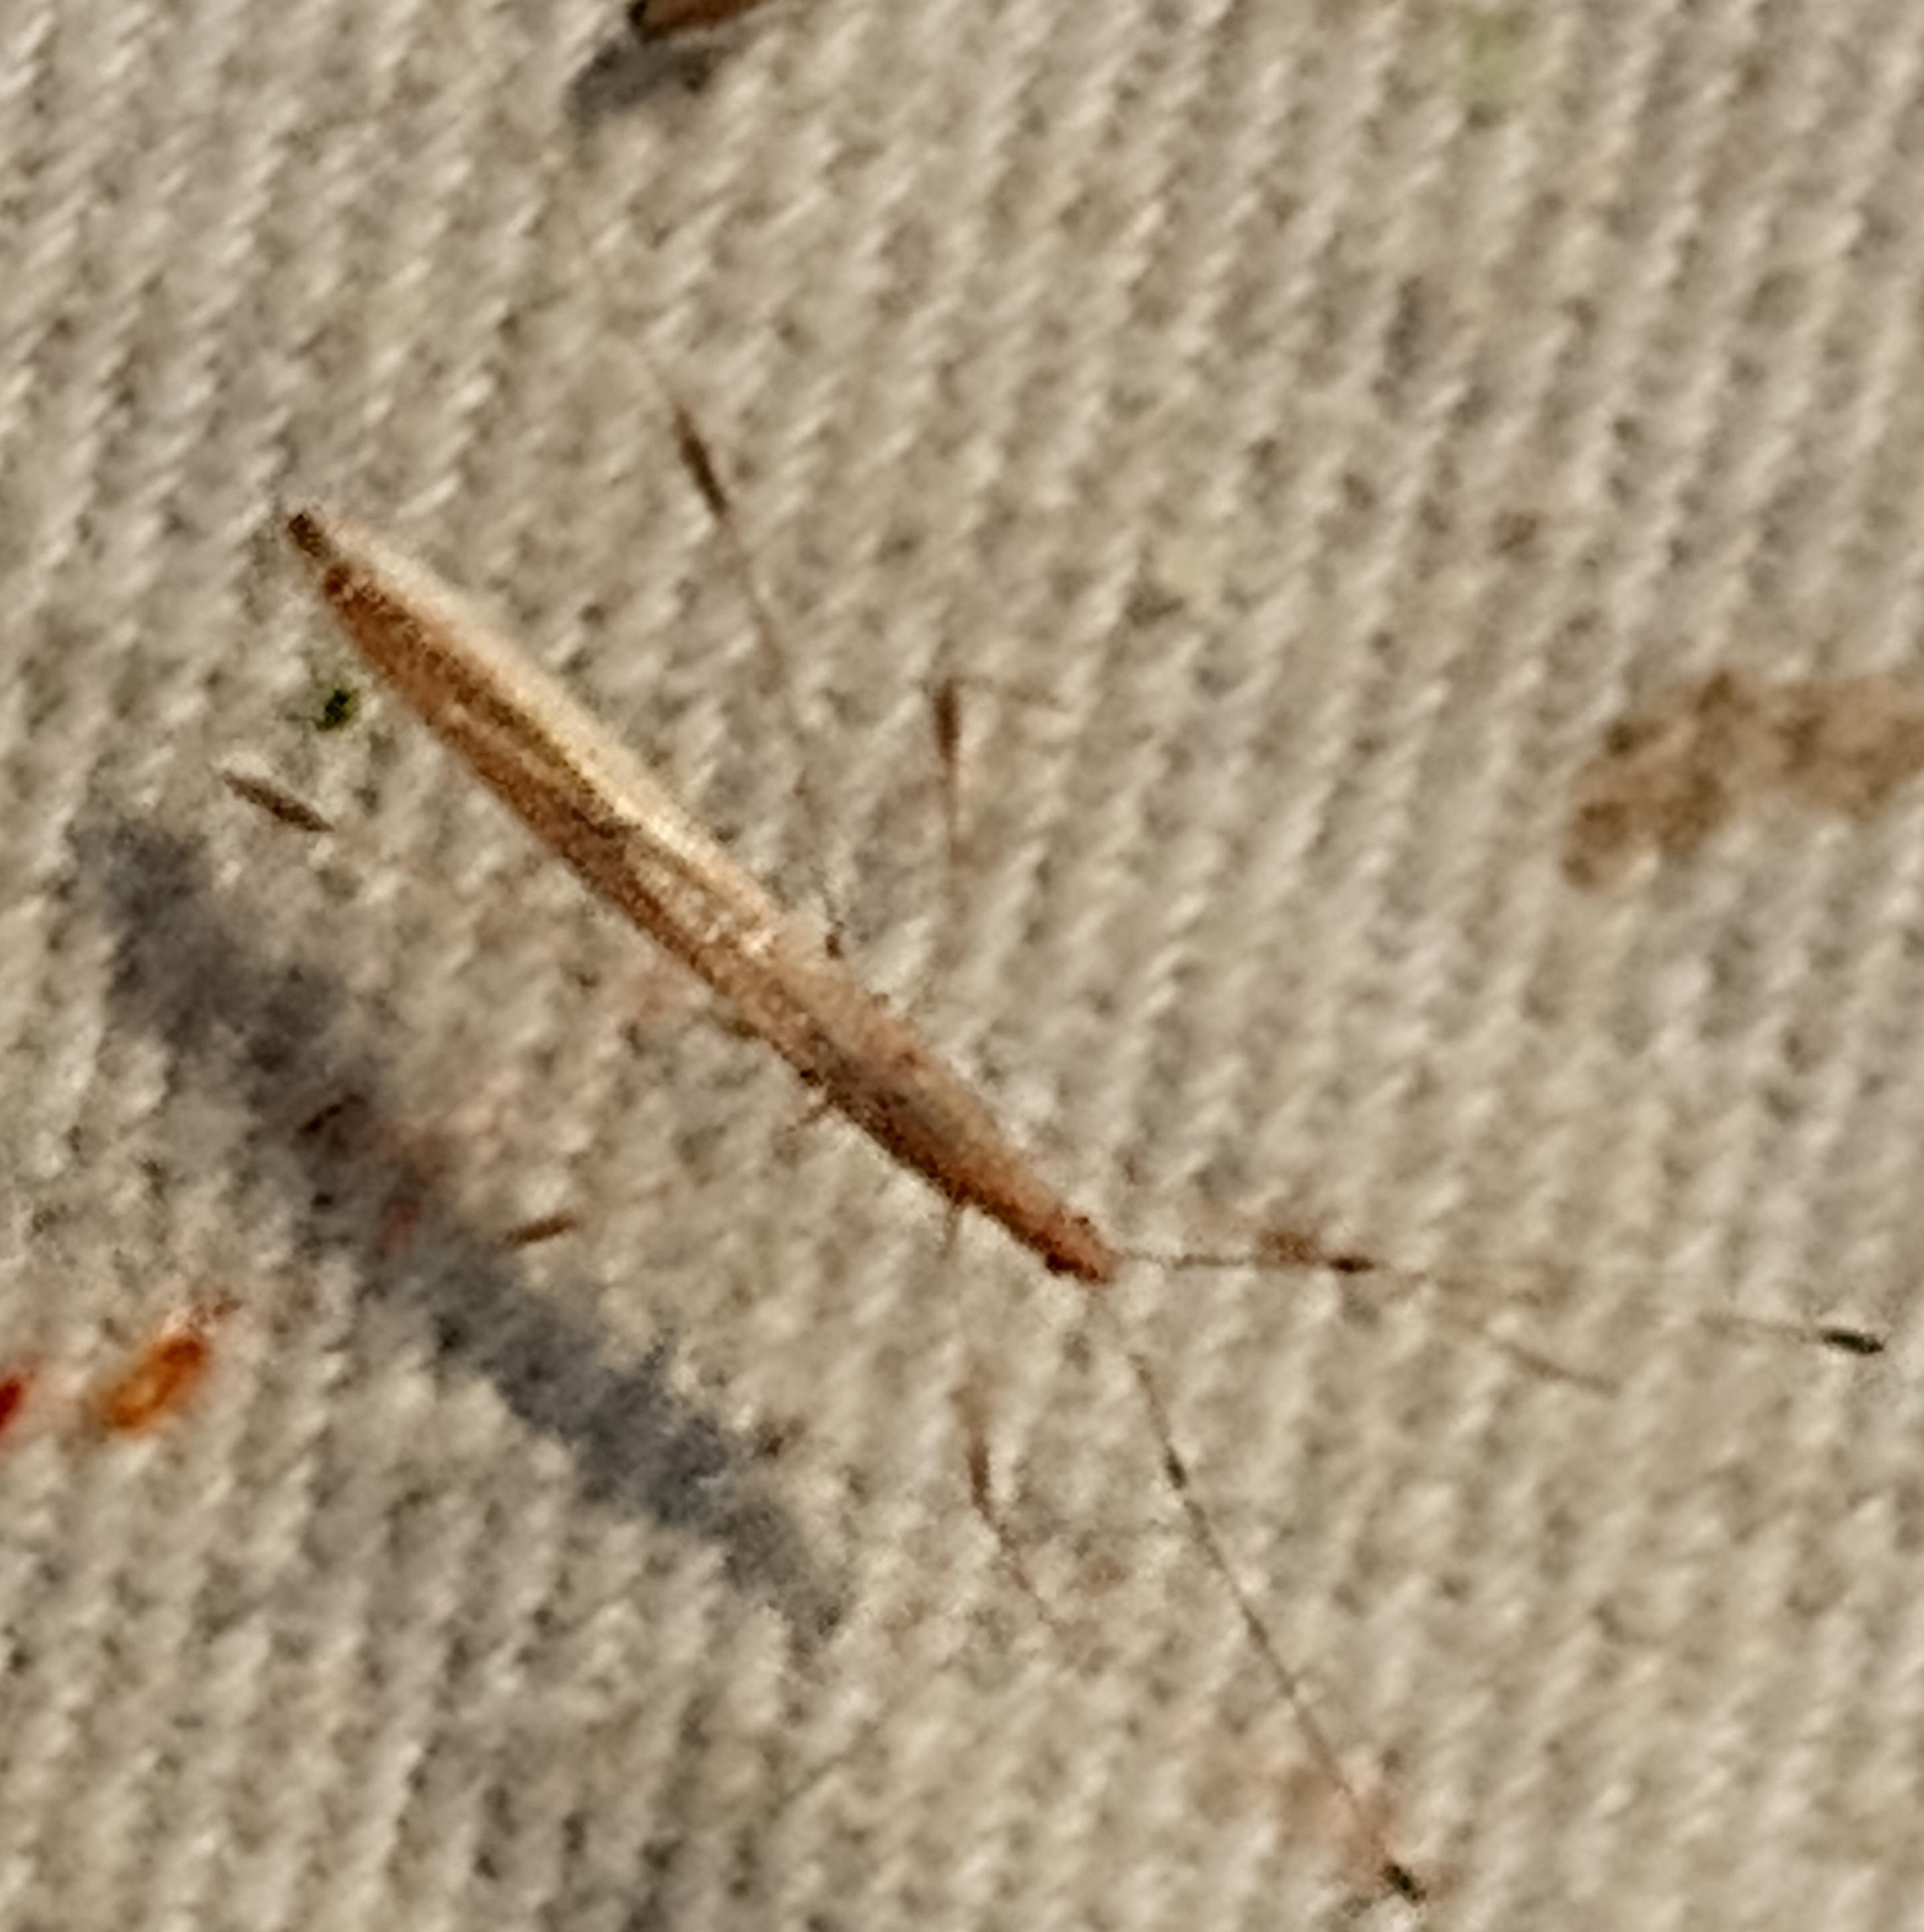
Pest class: predators